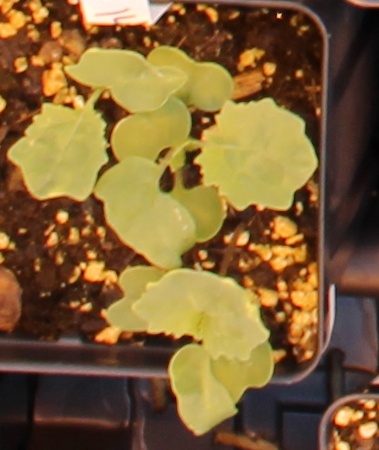
Label: Canola